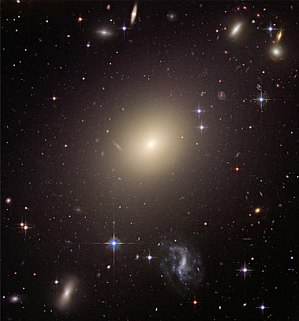
Halo / Halotyper / Billeder
En Halo er en ring af lys omkring et objekt.